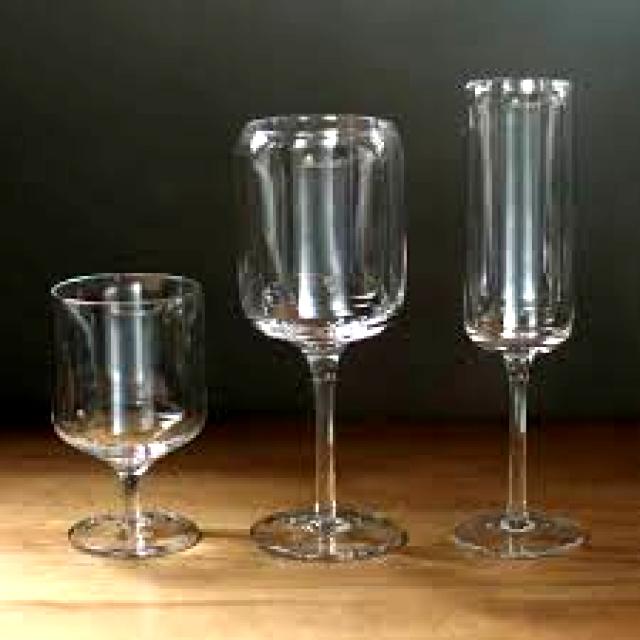
Label: Glass